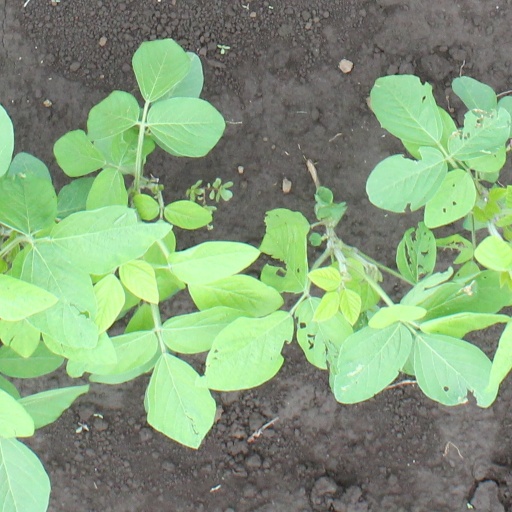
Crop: soybean